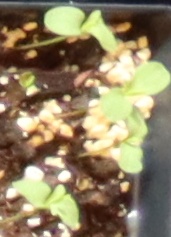
Label: Flax